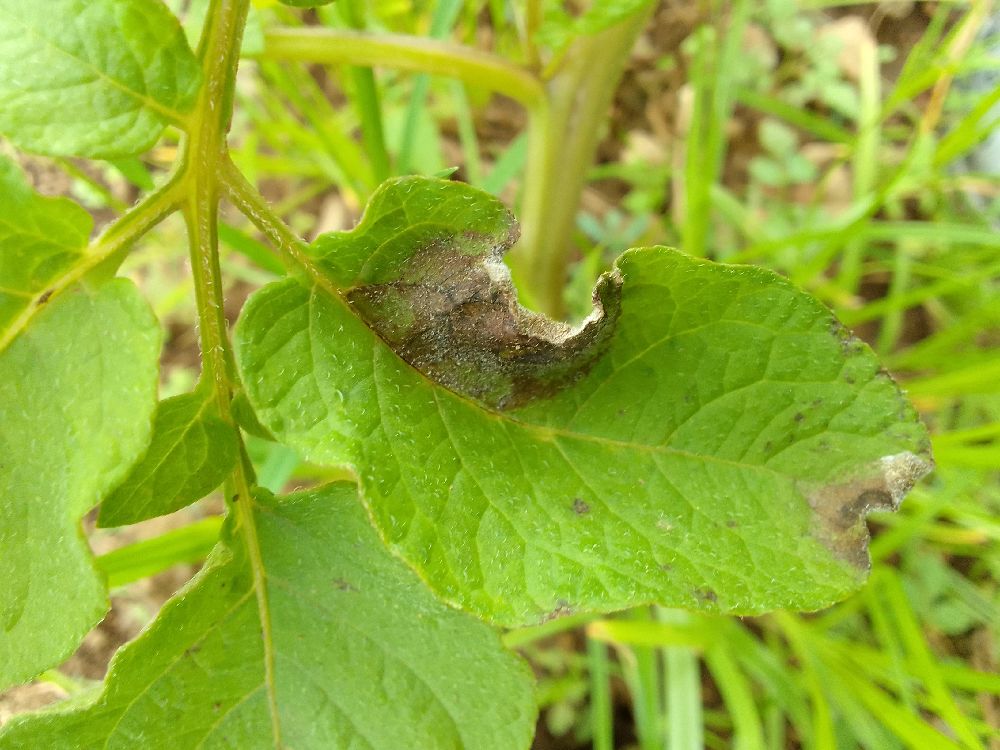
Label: Late blight